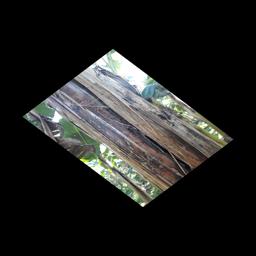
Label: PSEUDOSTEM WEEVIL